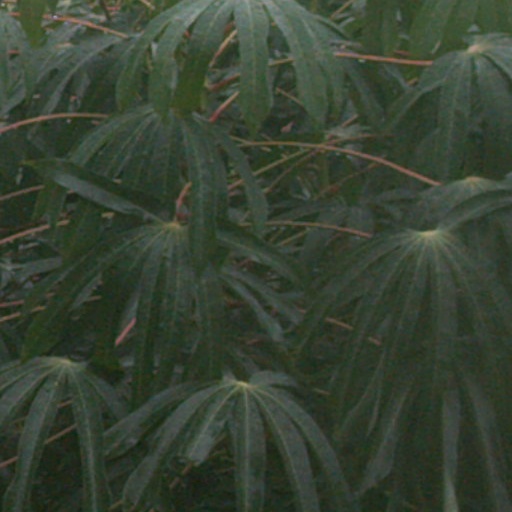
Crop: cassava